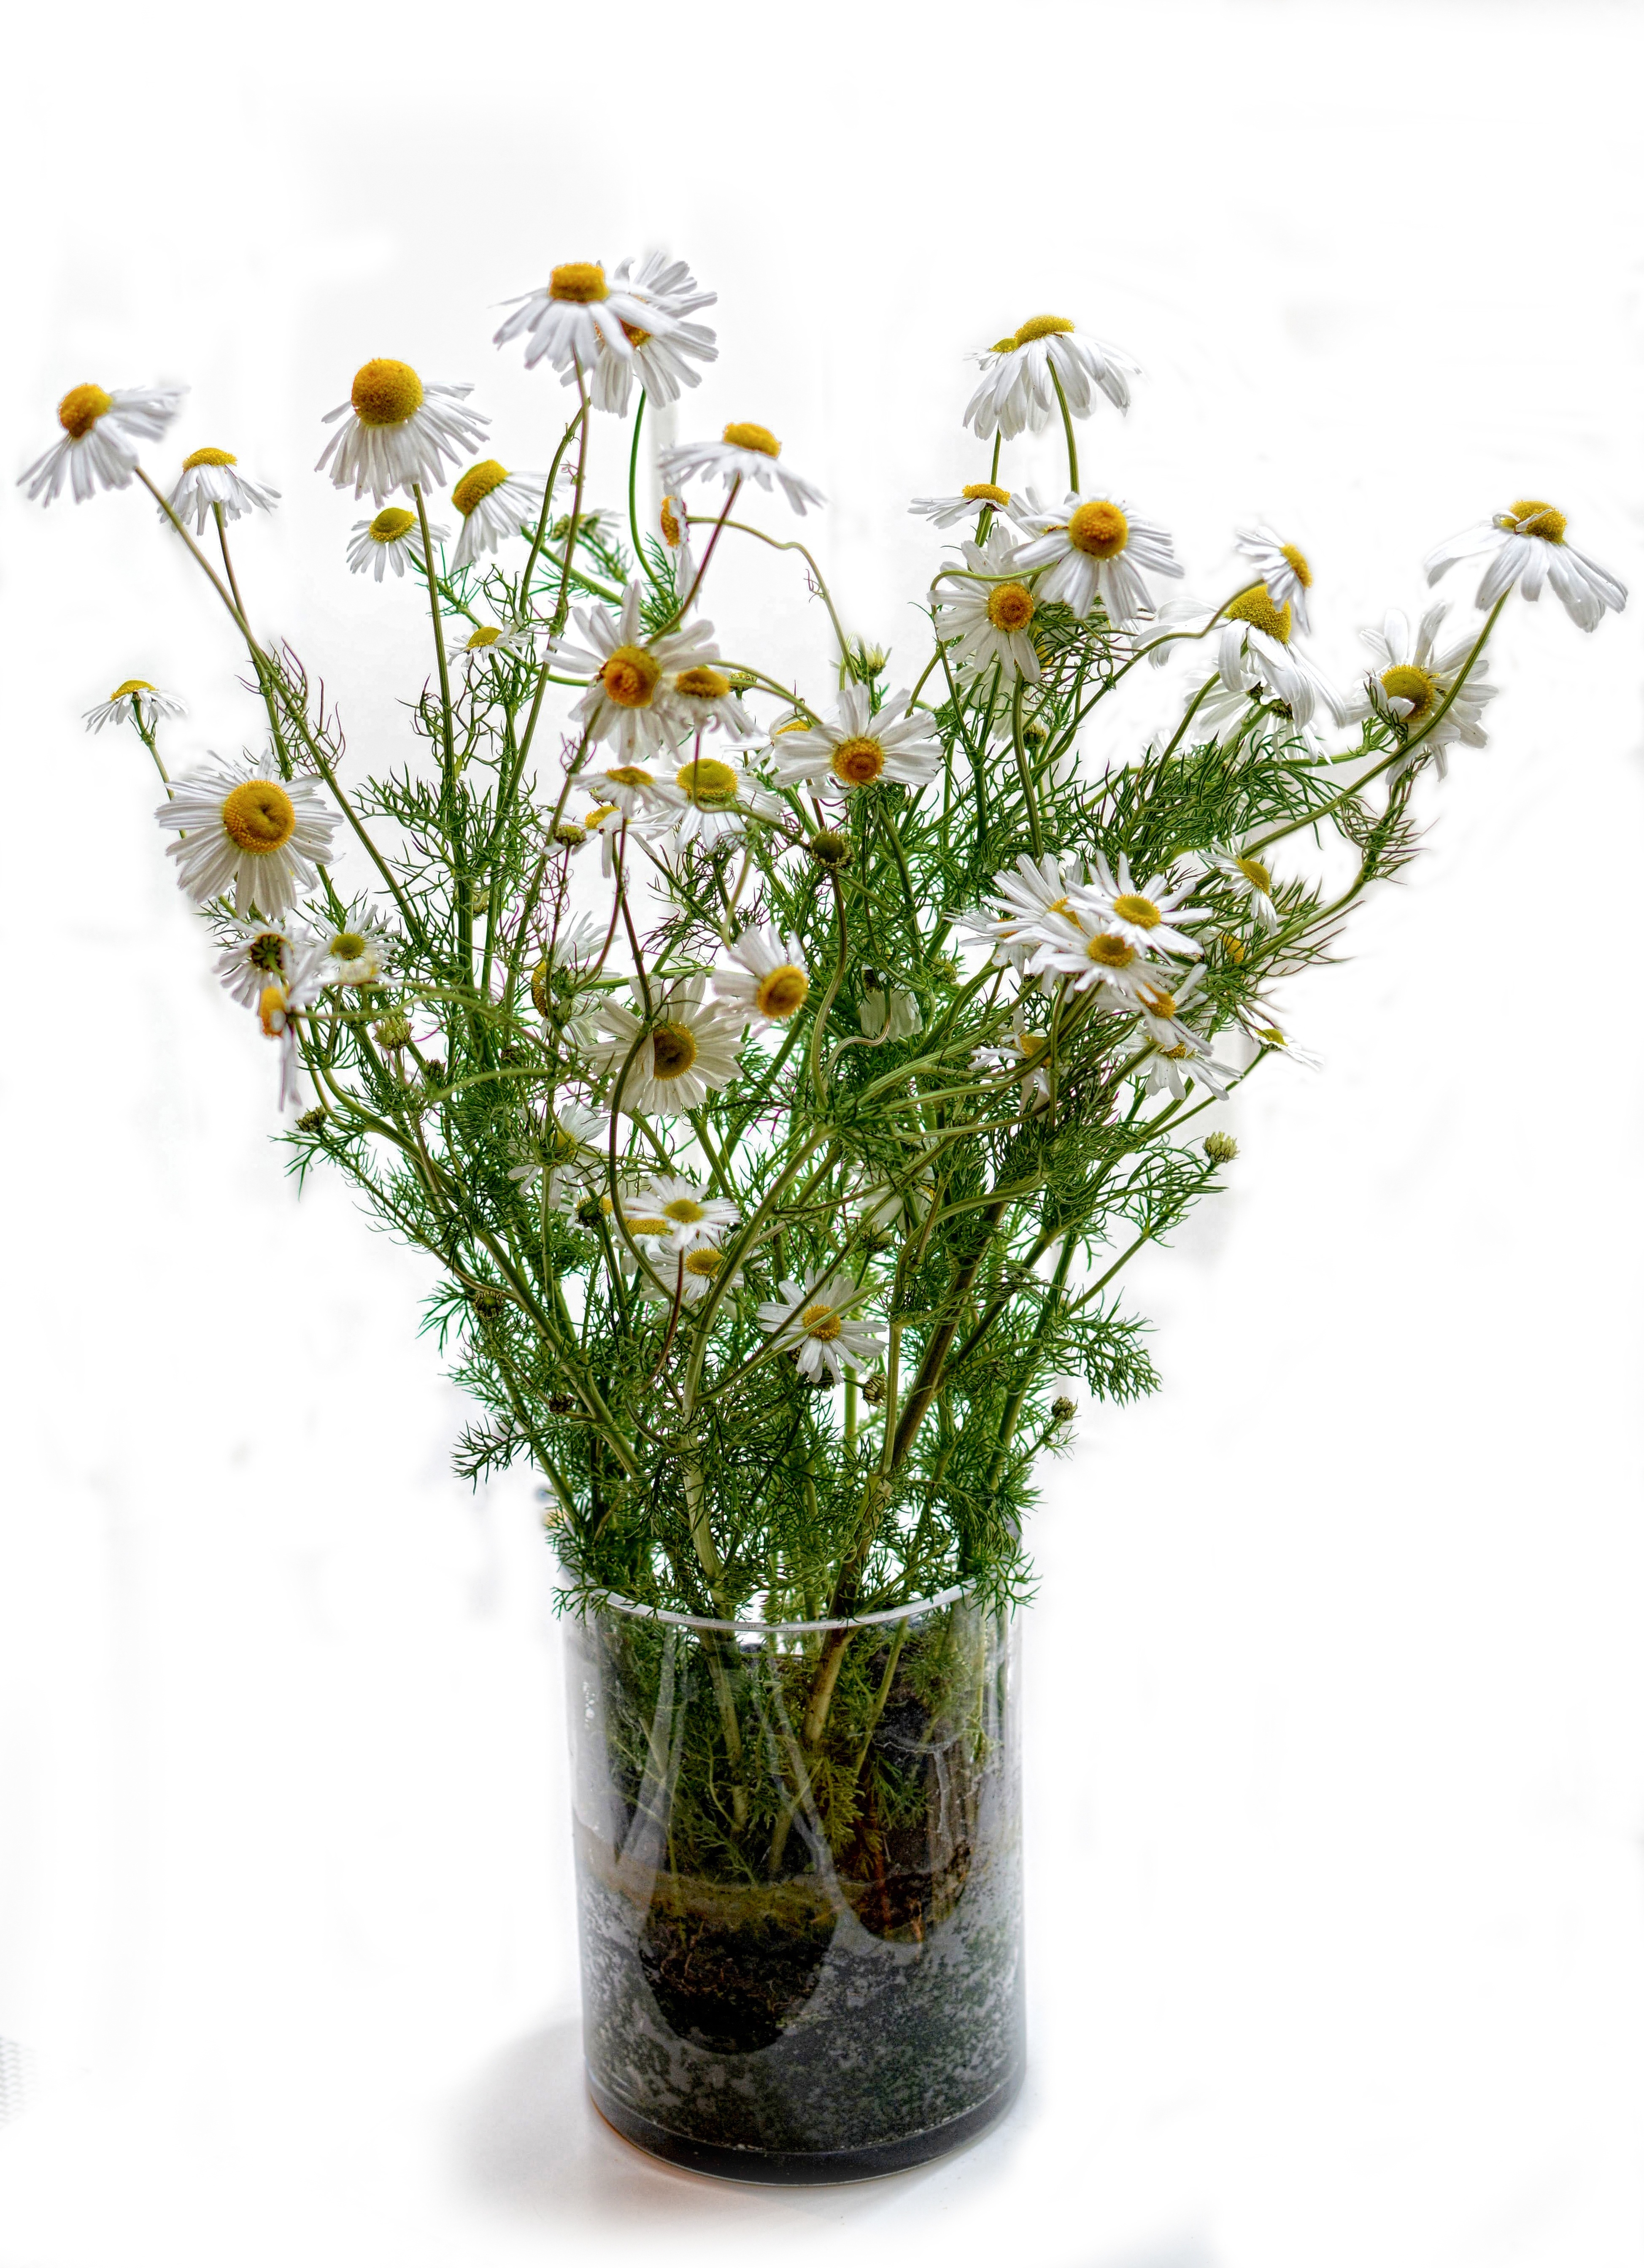
nature, grass, branch, blossom, plant, tea, flower, aroma, vase, green, herb, natural, fresh, flora, wildflower, flowers, flowerpot, floristry, chamomile, medical, herbal, healing, flowering plant, daisy family, homeopathy, flower bouquet, cut flowers, remedy, homeopathic, floral design, grass family, plant stem, land plant, flower arranging